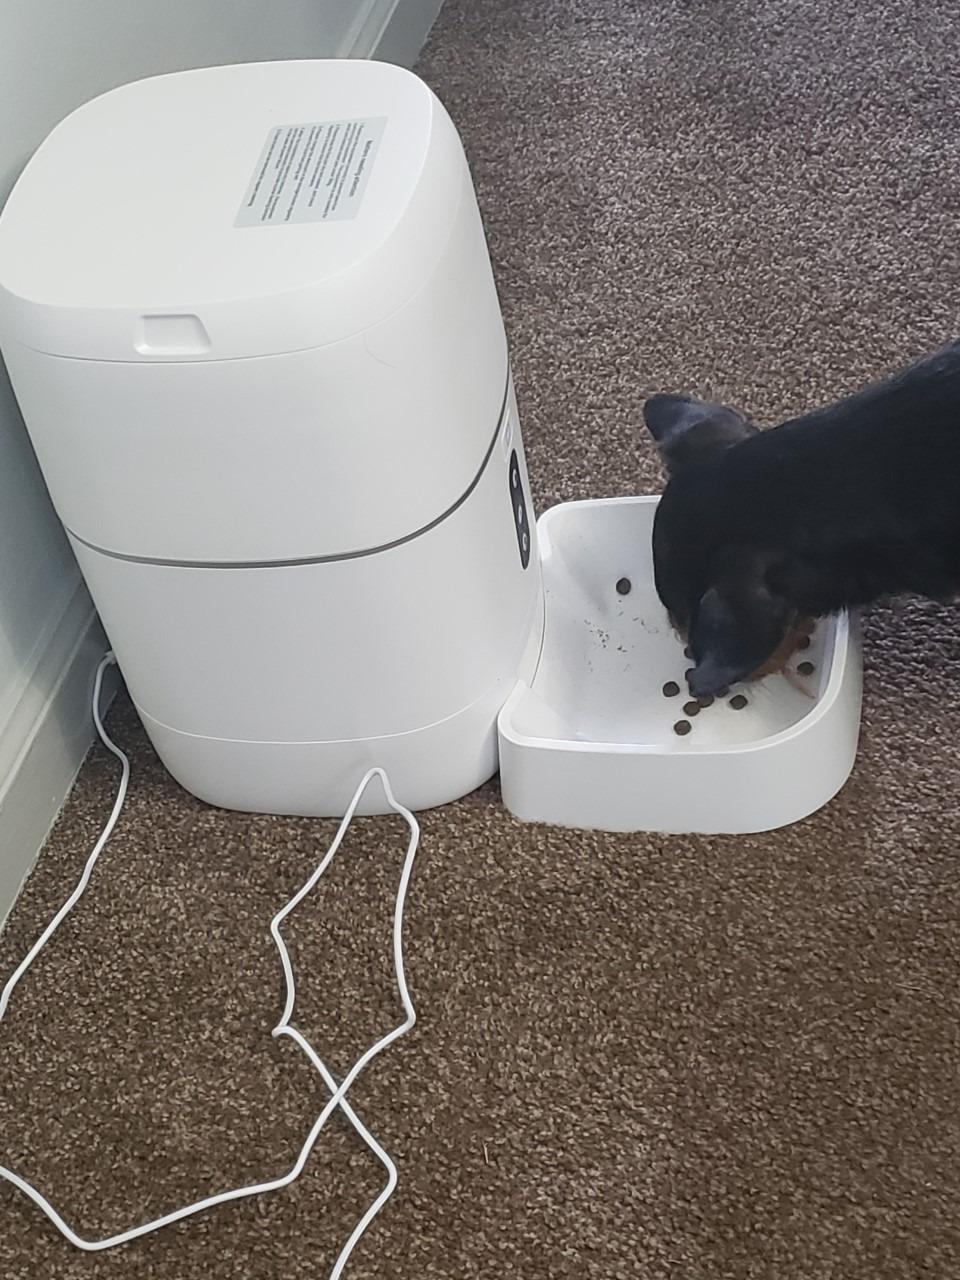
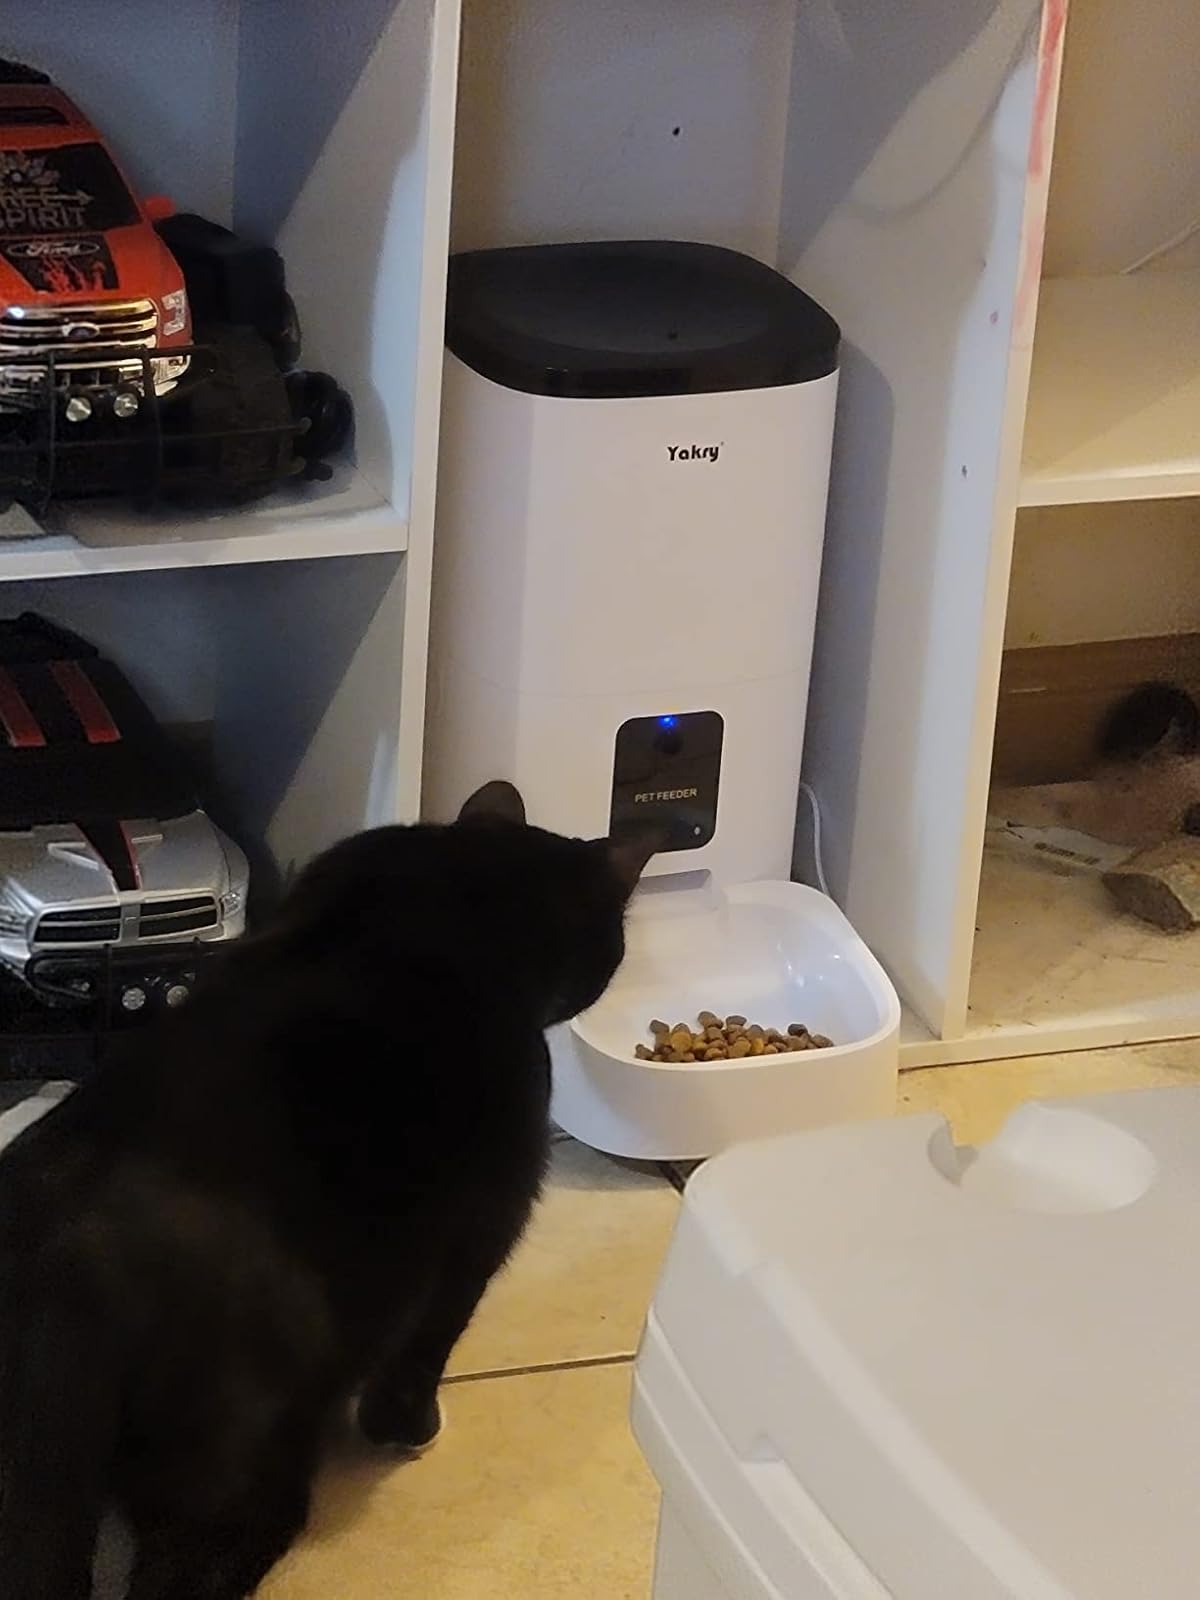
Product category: items_feeder
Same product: no